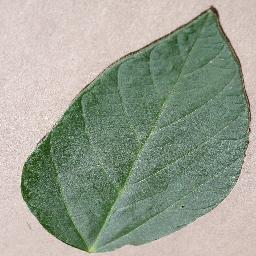
Label: Soybean___healthy